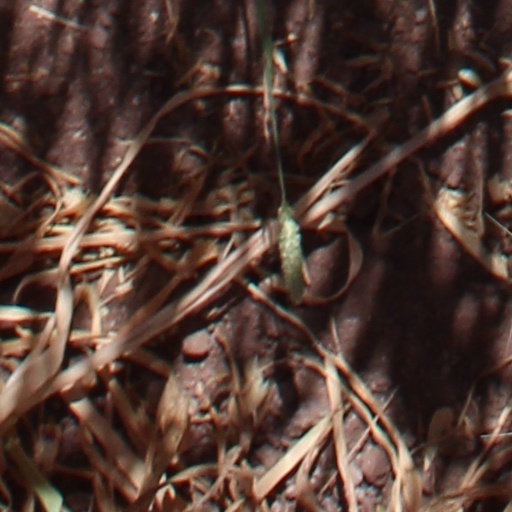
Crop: wheat